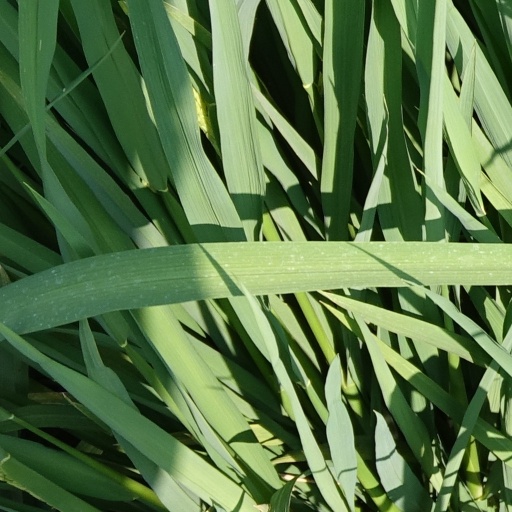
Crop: rice